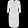
Label: Dress